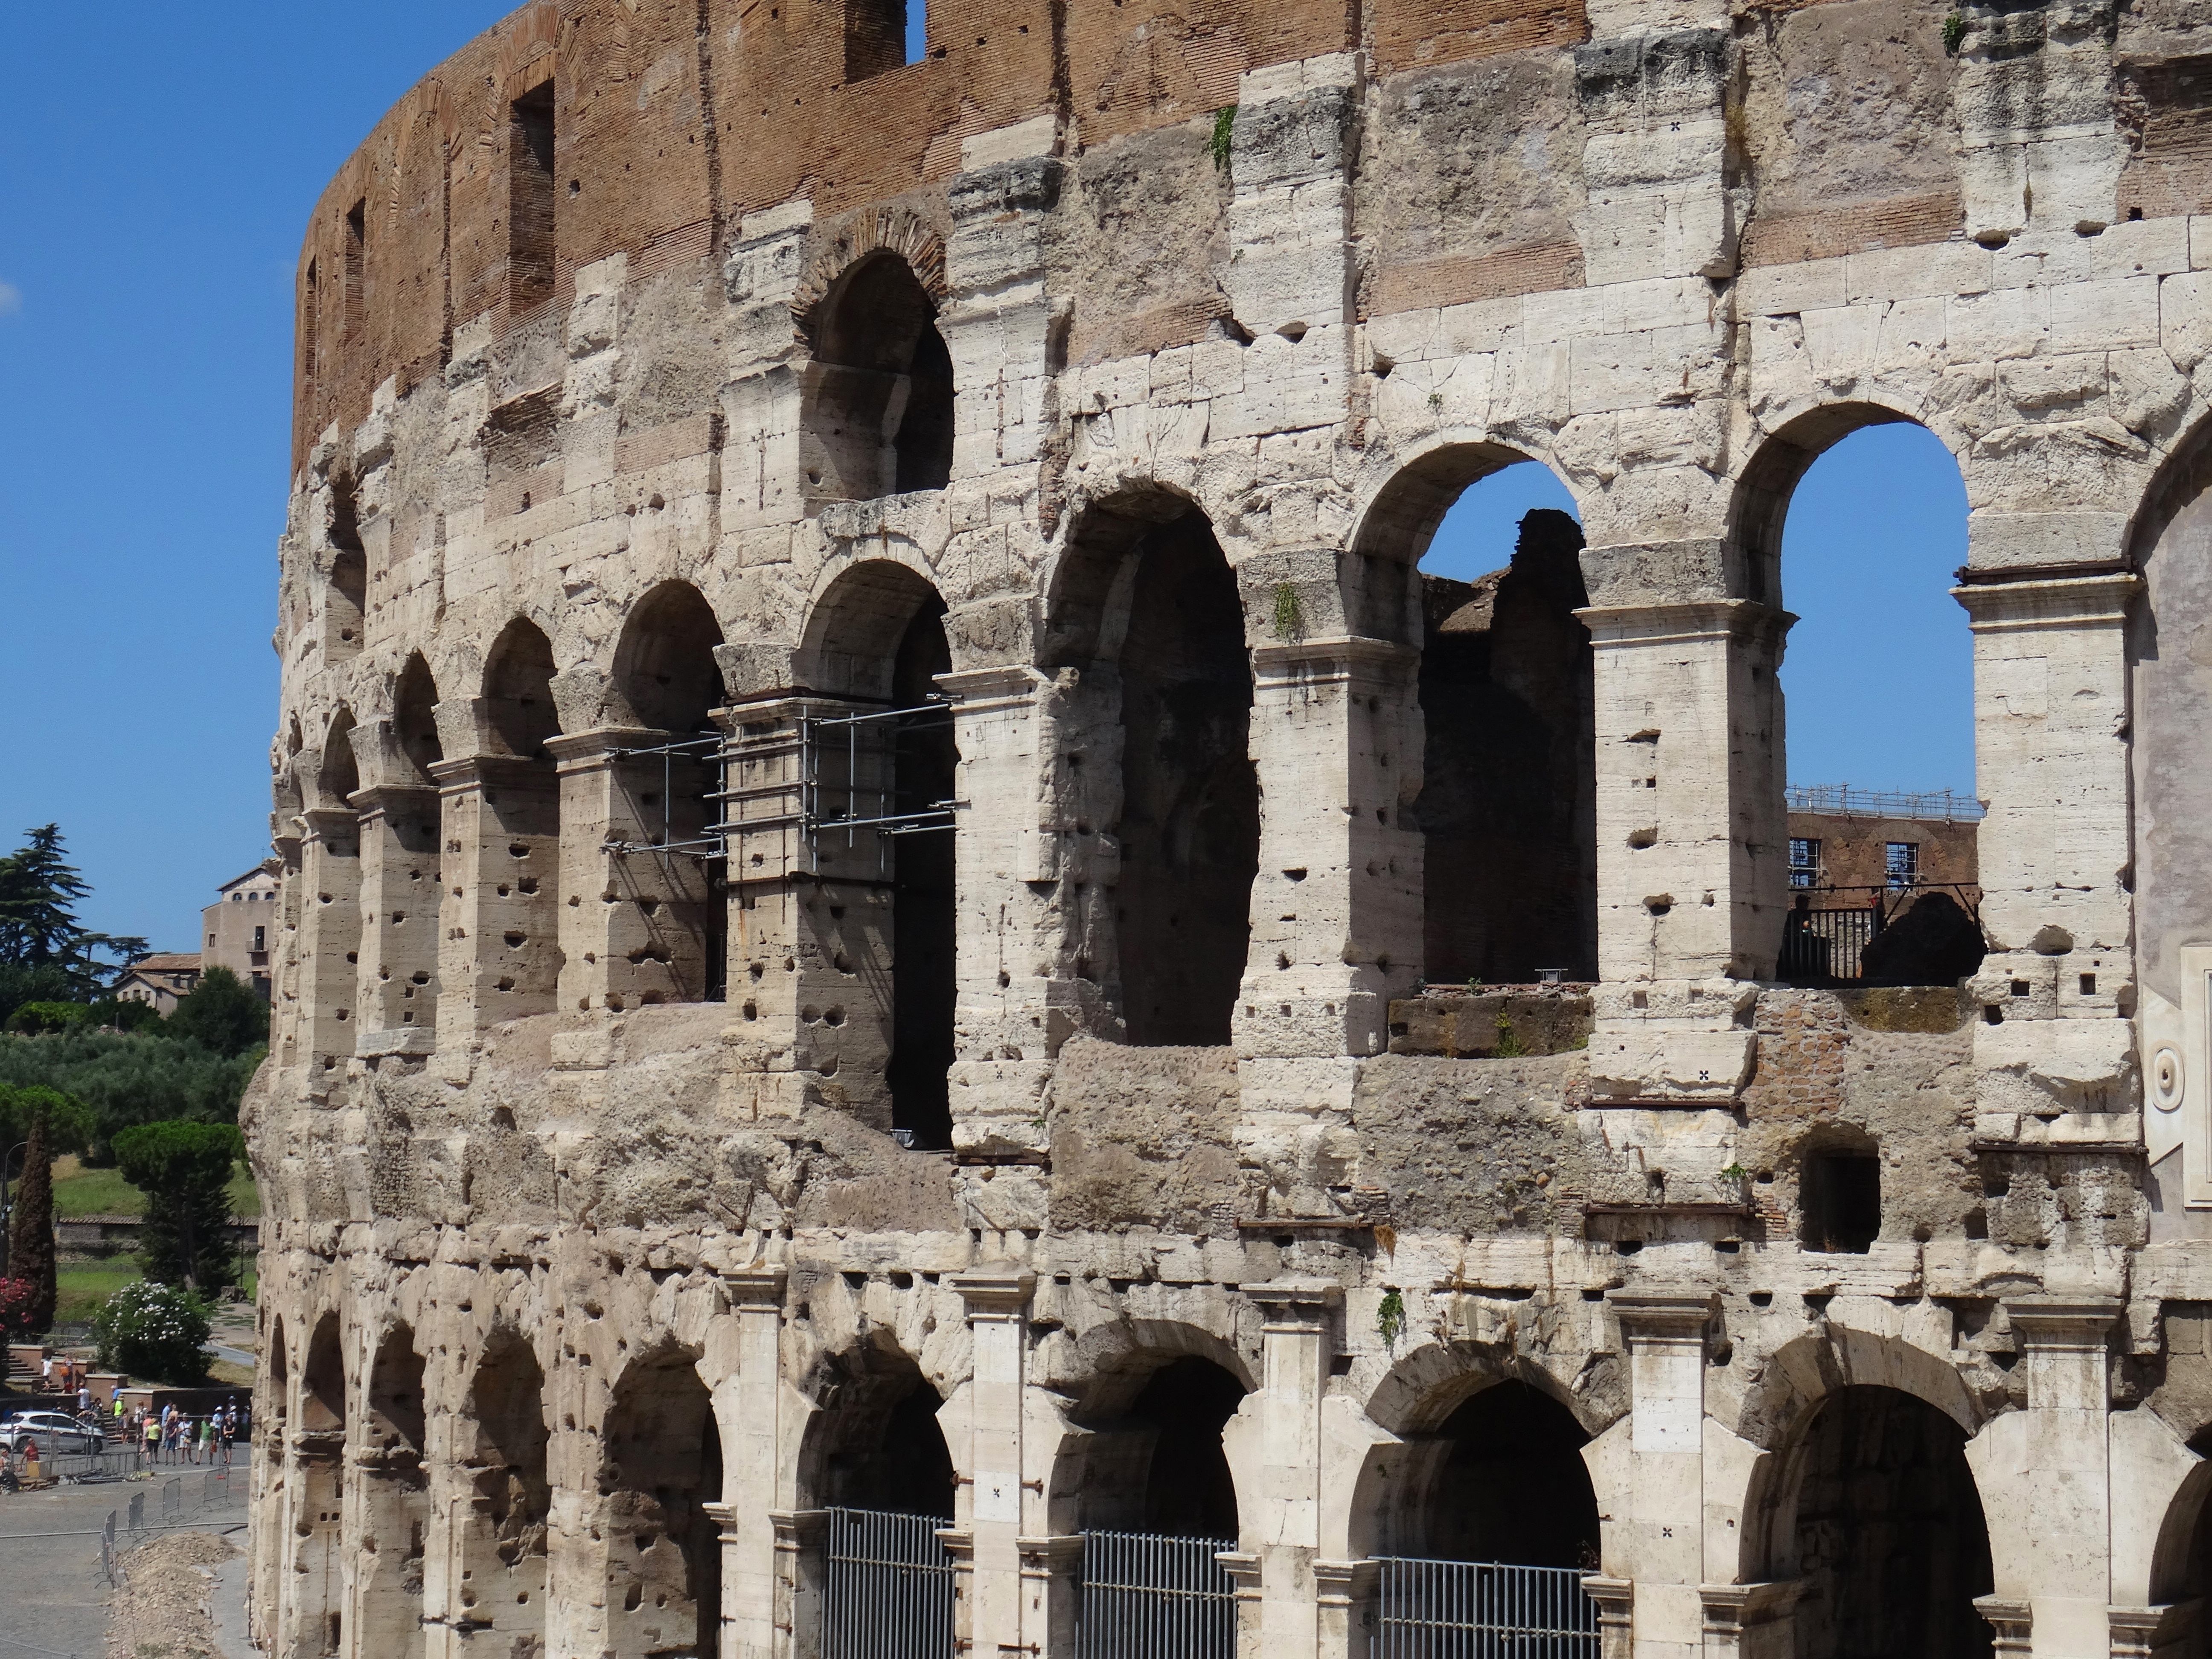
architecture, structure, antique, building, monument, arch, column, landmark, italy, facade, place of worship, arena, rome, amphitheatre, temple, ruins, arches, monastery, history, arcades, middle ages, ancient rome, coliseum, unesco world heritage site, ancient architecture, roman temple, historic site, ancient history, ancient roman architecture, byzantine architecture